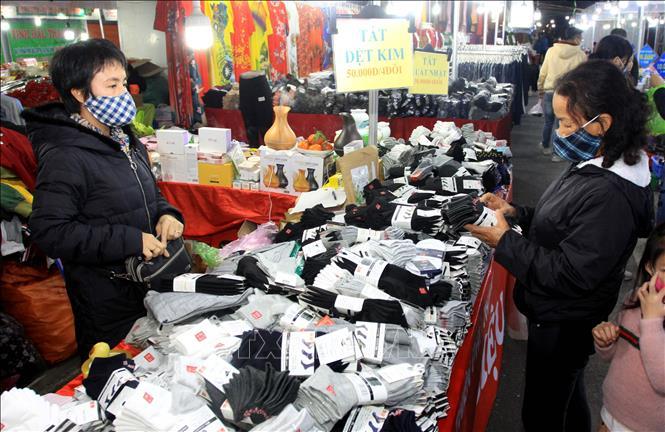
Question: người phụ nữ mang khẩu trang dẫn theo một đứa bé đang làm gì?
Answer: đang mua tất